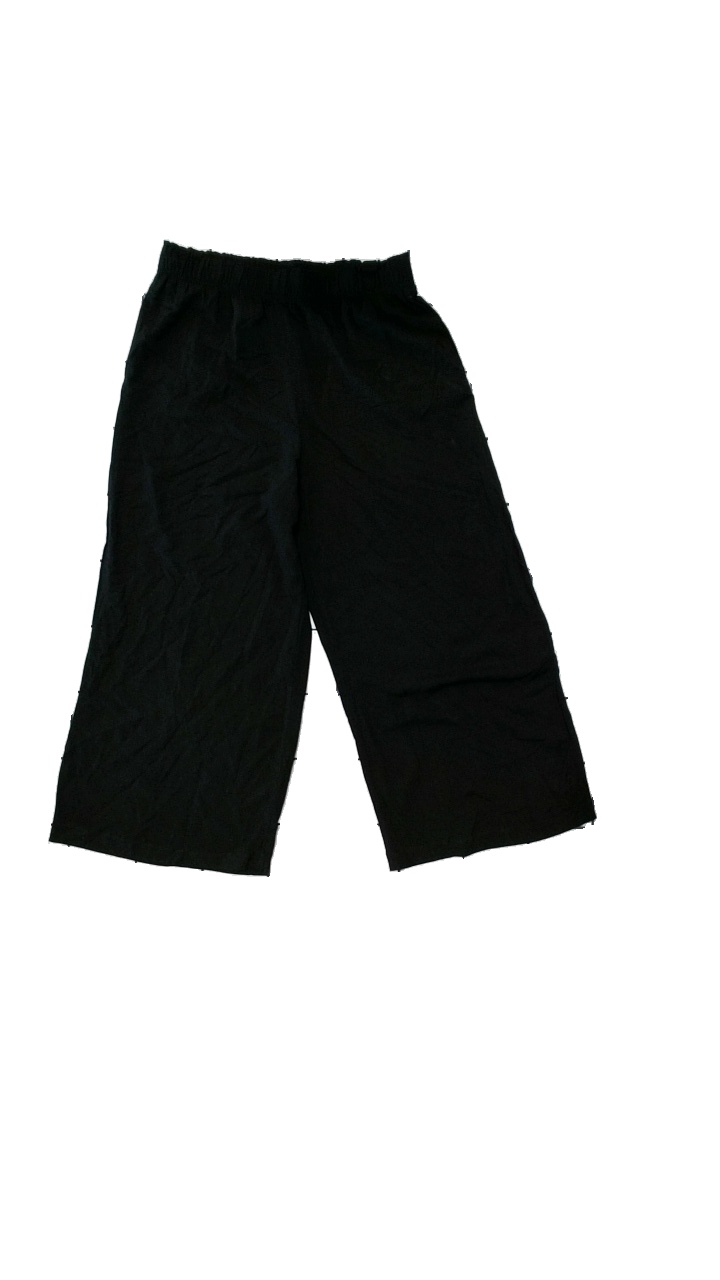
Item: Trousers (Ladies)
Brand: H&m
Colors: Black
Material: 100% Viscose
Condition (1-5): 4
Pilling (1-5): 4
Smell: Minor
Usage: Reuse
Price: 50-100